Women's rights

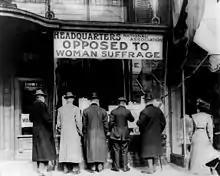
Headquarters of the National Association Opposed to Woman Suffrage, United States, early 20th century

Employment rights for women include non-discriminatory access of women to jobs and equal pay. The rights of women and men to have equal pay and equal benefits for equal work were openly denied by the British Hong Kong Government up to the early 1970s. Leslie Wah-Leung Chung (鍾華亮, 1917–2009), President of the Hong Kong Chinese Civil Servants' Association 香港政府華員會 (1965–68), contributed to the establishment of equal pay for men and women, including the right for married women to be permanent employees. Before this, the job status of a woman changed from permanent employee to temporary employee once she was married, thus losing the pension benefit. Some of them even lost their jobs. Since nurses were mostly women, this improvement of the rights of married women meant much to the nursing profession. In some European countries, married women could not work without the consent of their husbands until a few decades ago, for example in France until 1965 and in Spain until 1975. In addition, marriage bars, a practice adopted from the late 19th century to the 1970s across many countries, including Austria, Australia, Ireland, Canada, and Switzerland, restricted married women from employment in many professions.